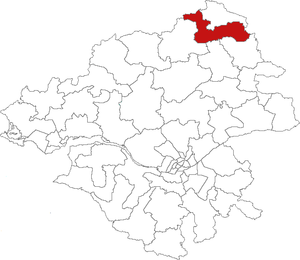
Localisation du canton de Châteaubriant sur la carte de la Loire-Atlantique (France)
Le canton de Châteaubriant est un canton français, situé dans le département de la Loire-Atlantique.